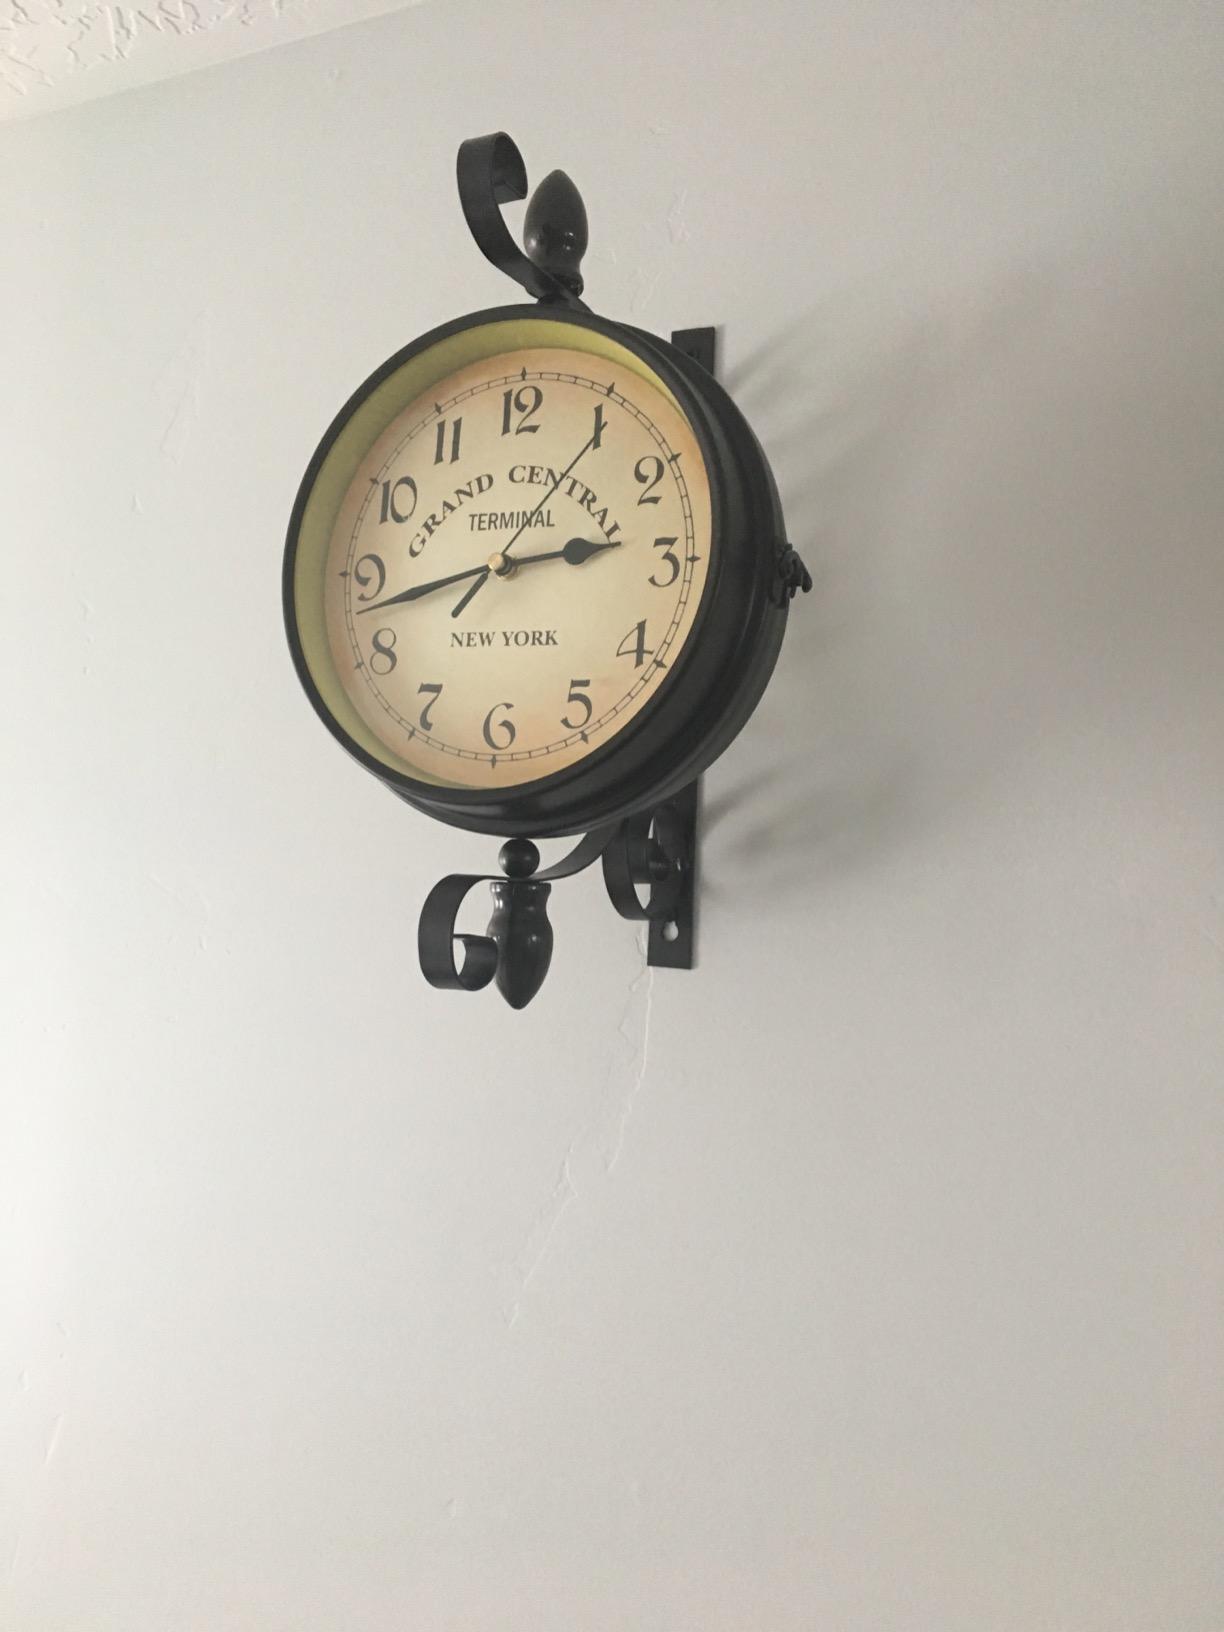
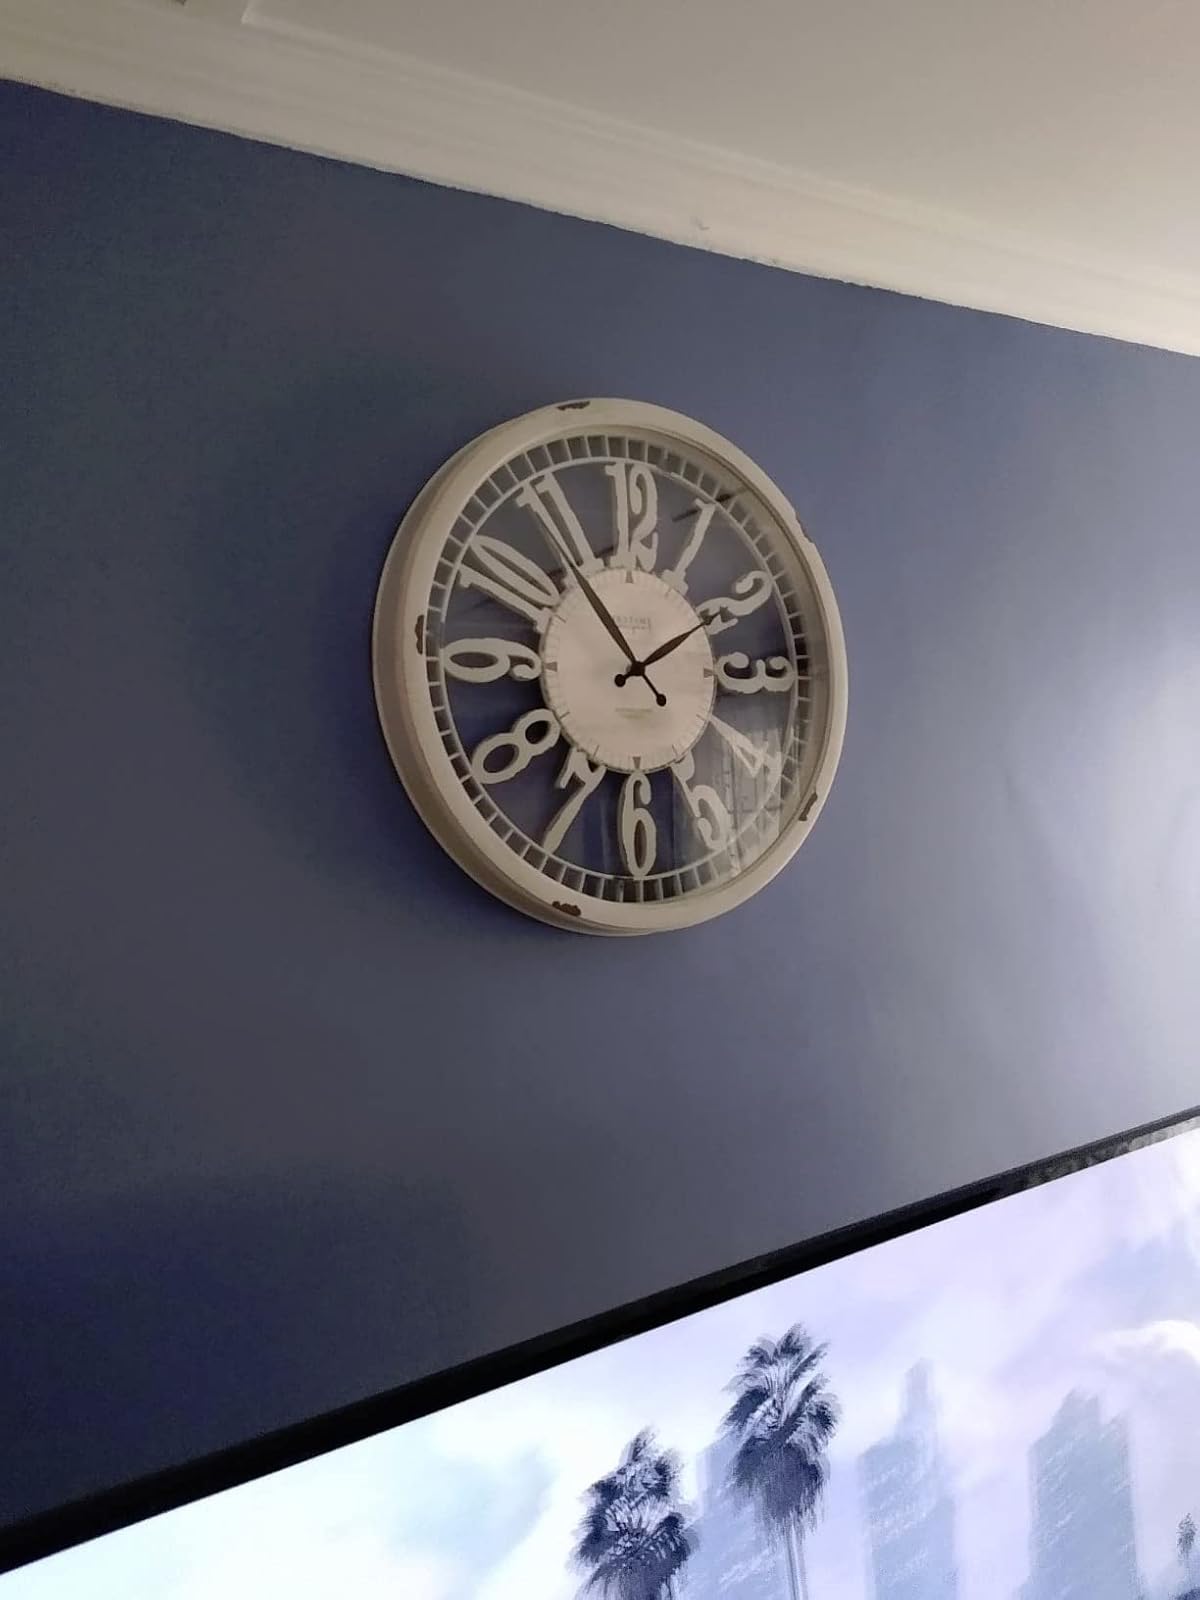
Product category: clock
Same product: no